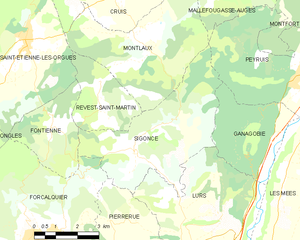
Carte des communes françaises: Sigonce
Sigonce est une commune française, située dans le département des Alpes-de-Haute-Provence en région Provence-Alpes-Côte d'Azur. Le nom de ses habitants est Sigonçois ou Sigonciers.